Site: brandenburg
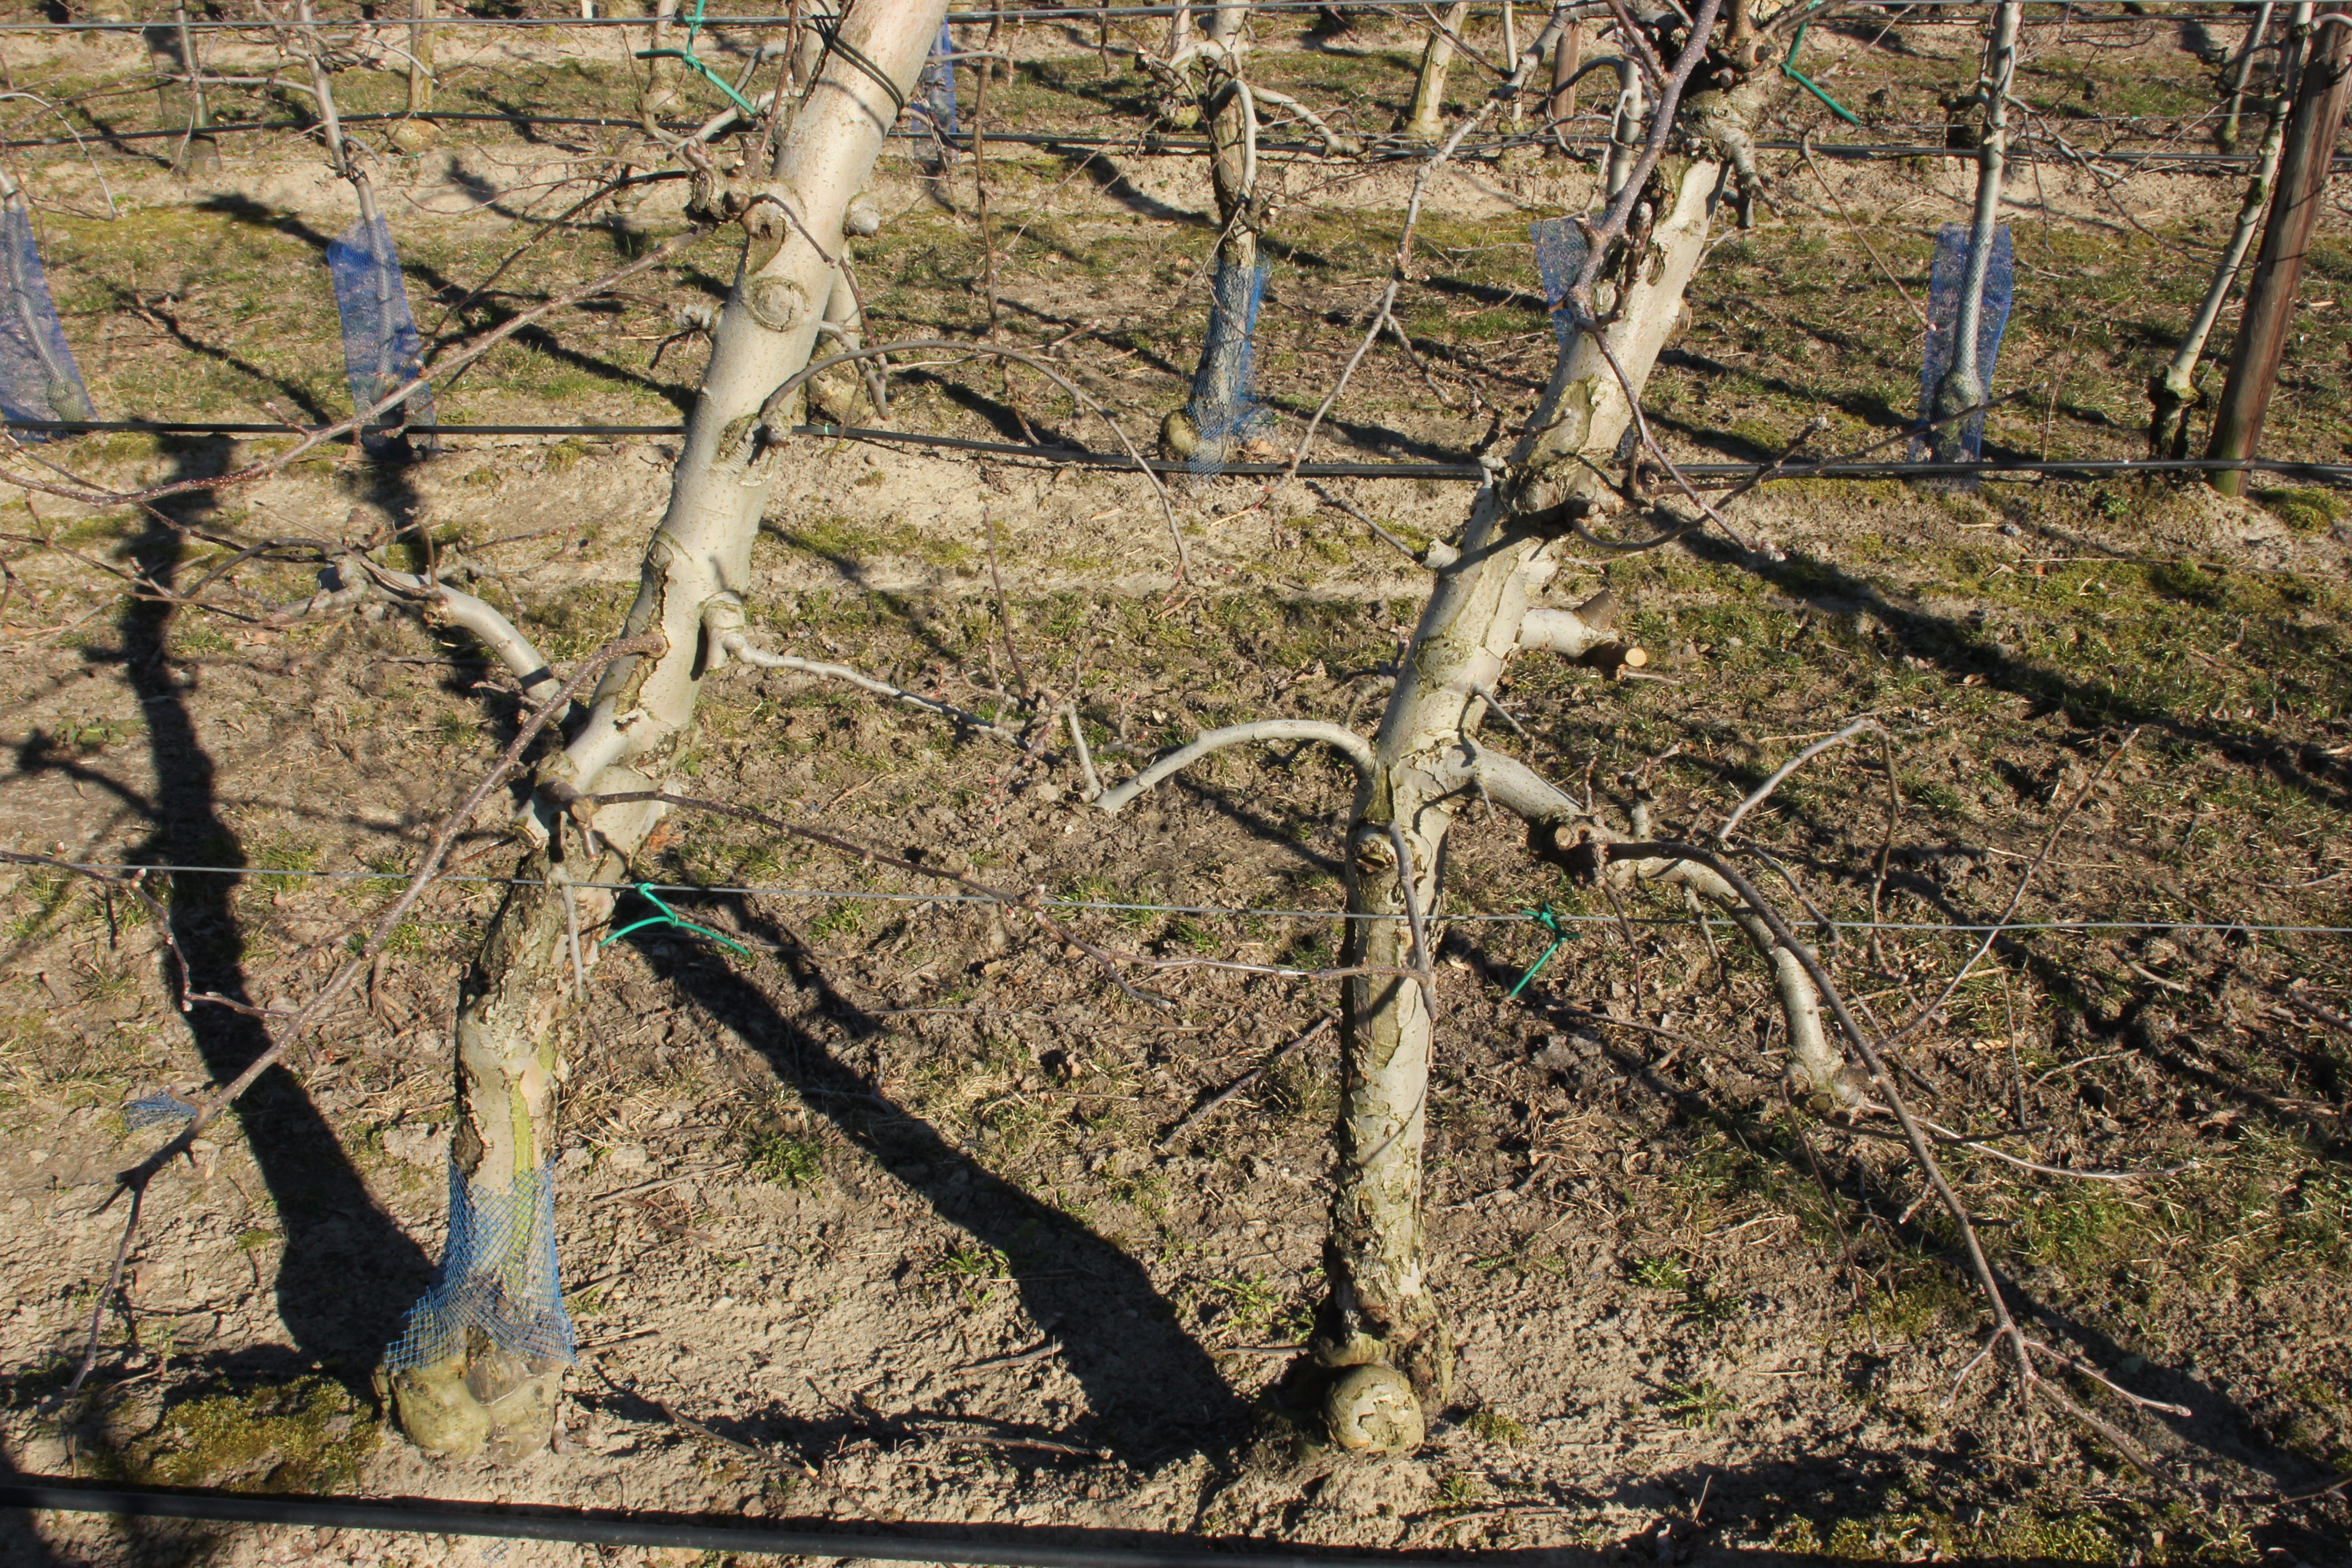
Growth stage (BBCH 03): Bud development